Julio Álvarez

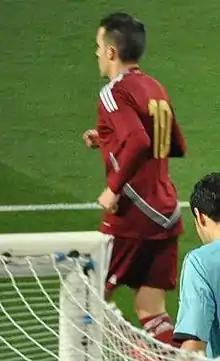
Álvarez with Venezuela in 2012

Julio Álvarez Mosquera (born 1 May 1981) is a Venezuelan former professional footballer who played as a midfielder.